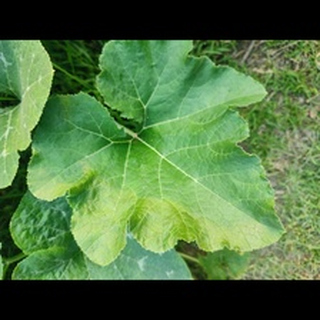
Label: healthy_pumpkin